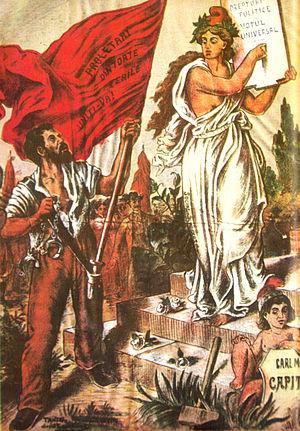
En politique, l'usage consiste à diviser les partis politiques en catégories générales qui formalisent une division bipartisane. Dans l'ensemble du champ politique, les forces politiques sont : la gauche, la droite, le centre, l'extrême droite et l'extrême gauche.
La révolution communiste est une révolution prolétarienne souvent, mais pas nécessairement, inspirée par les idées marxistes qui visent à remplacer le capitalisme par le communisme, généralement avec le socialisme comme étape intermédiaire. L'idée que la révolution prolétarienne est nécessaire est une pierre angulaire du marxisme, pour lequel les travailleurs du monde doivent s'unir et se libérer de l'oppression capitaliste. La classe ouvrière prendra alors le pouvoir pour mettre en place une dictature du prolétariat, phase transitoire qui devra aboutir à une société sans classes et à la phase supérieure de la société communiste.
Le mot socialisme recouvre un ensemble très divers de courants de pensée et de mouvements politiques, dont le point commun est de rechercher une organisation sociale et économique plus juste. Le but originel du socialisme est d'obtenir l'égalité sociale, ou du moins une réduction des inégalités et, notamment pour les courants d'inspiration marxiste, d'établir une société sans classes sociales. Plus largement, le socialisme peut être défini comme une tendance politique, historiquement marquée à gauche, dont le principe de base est l'aspiration à un monde meilleur, fondé sur une organisation sociale harmonieuse et sur la lutte contre les injustices. Selon les contextes, le mot socialisme ou l'adjectif socialiste peuvent qualifier une idéologie, un parti politique, un régime politique ou une organisation sociale.